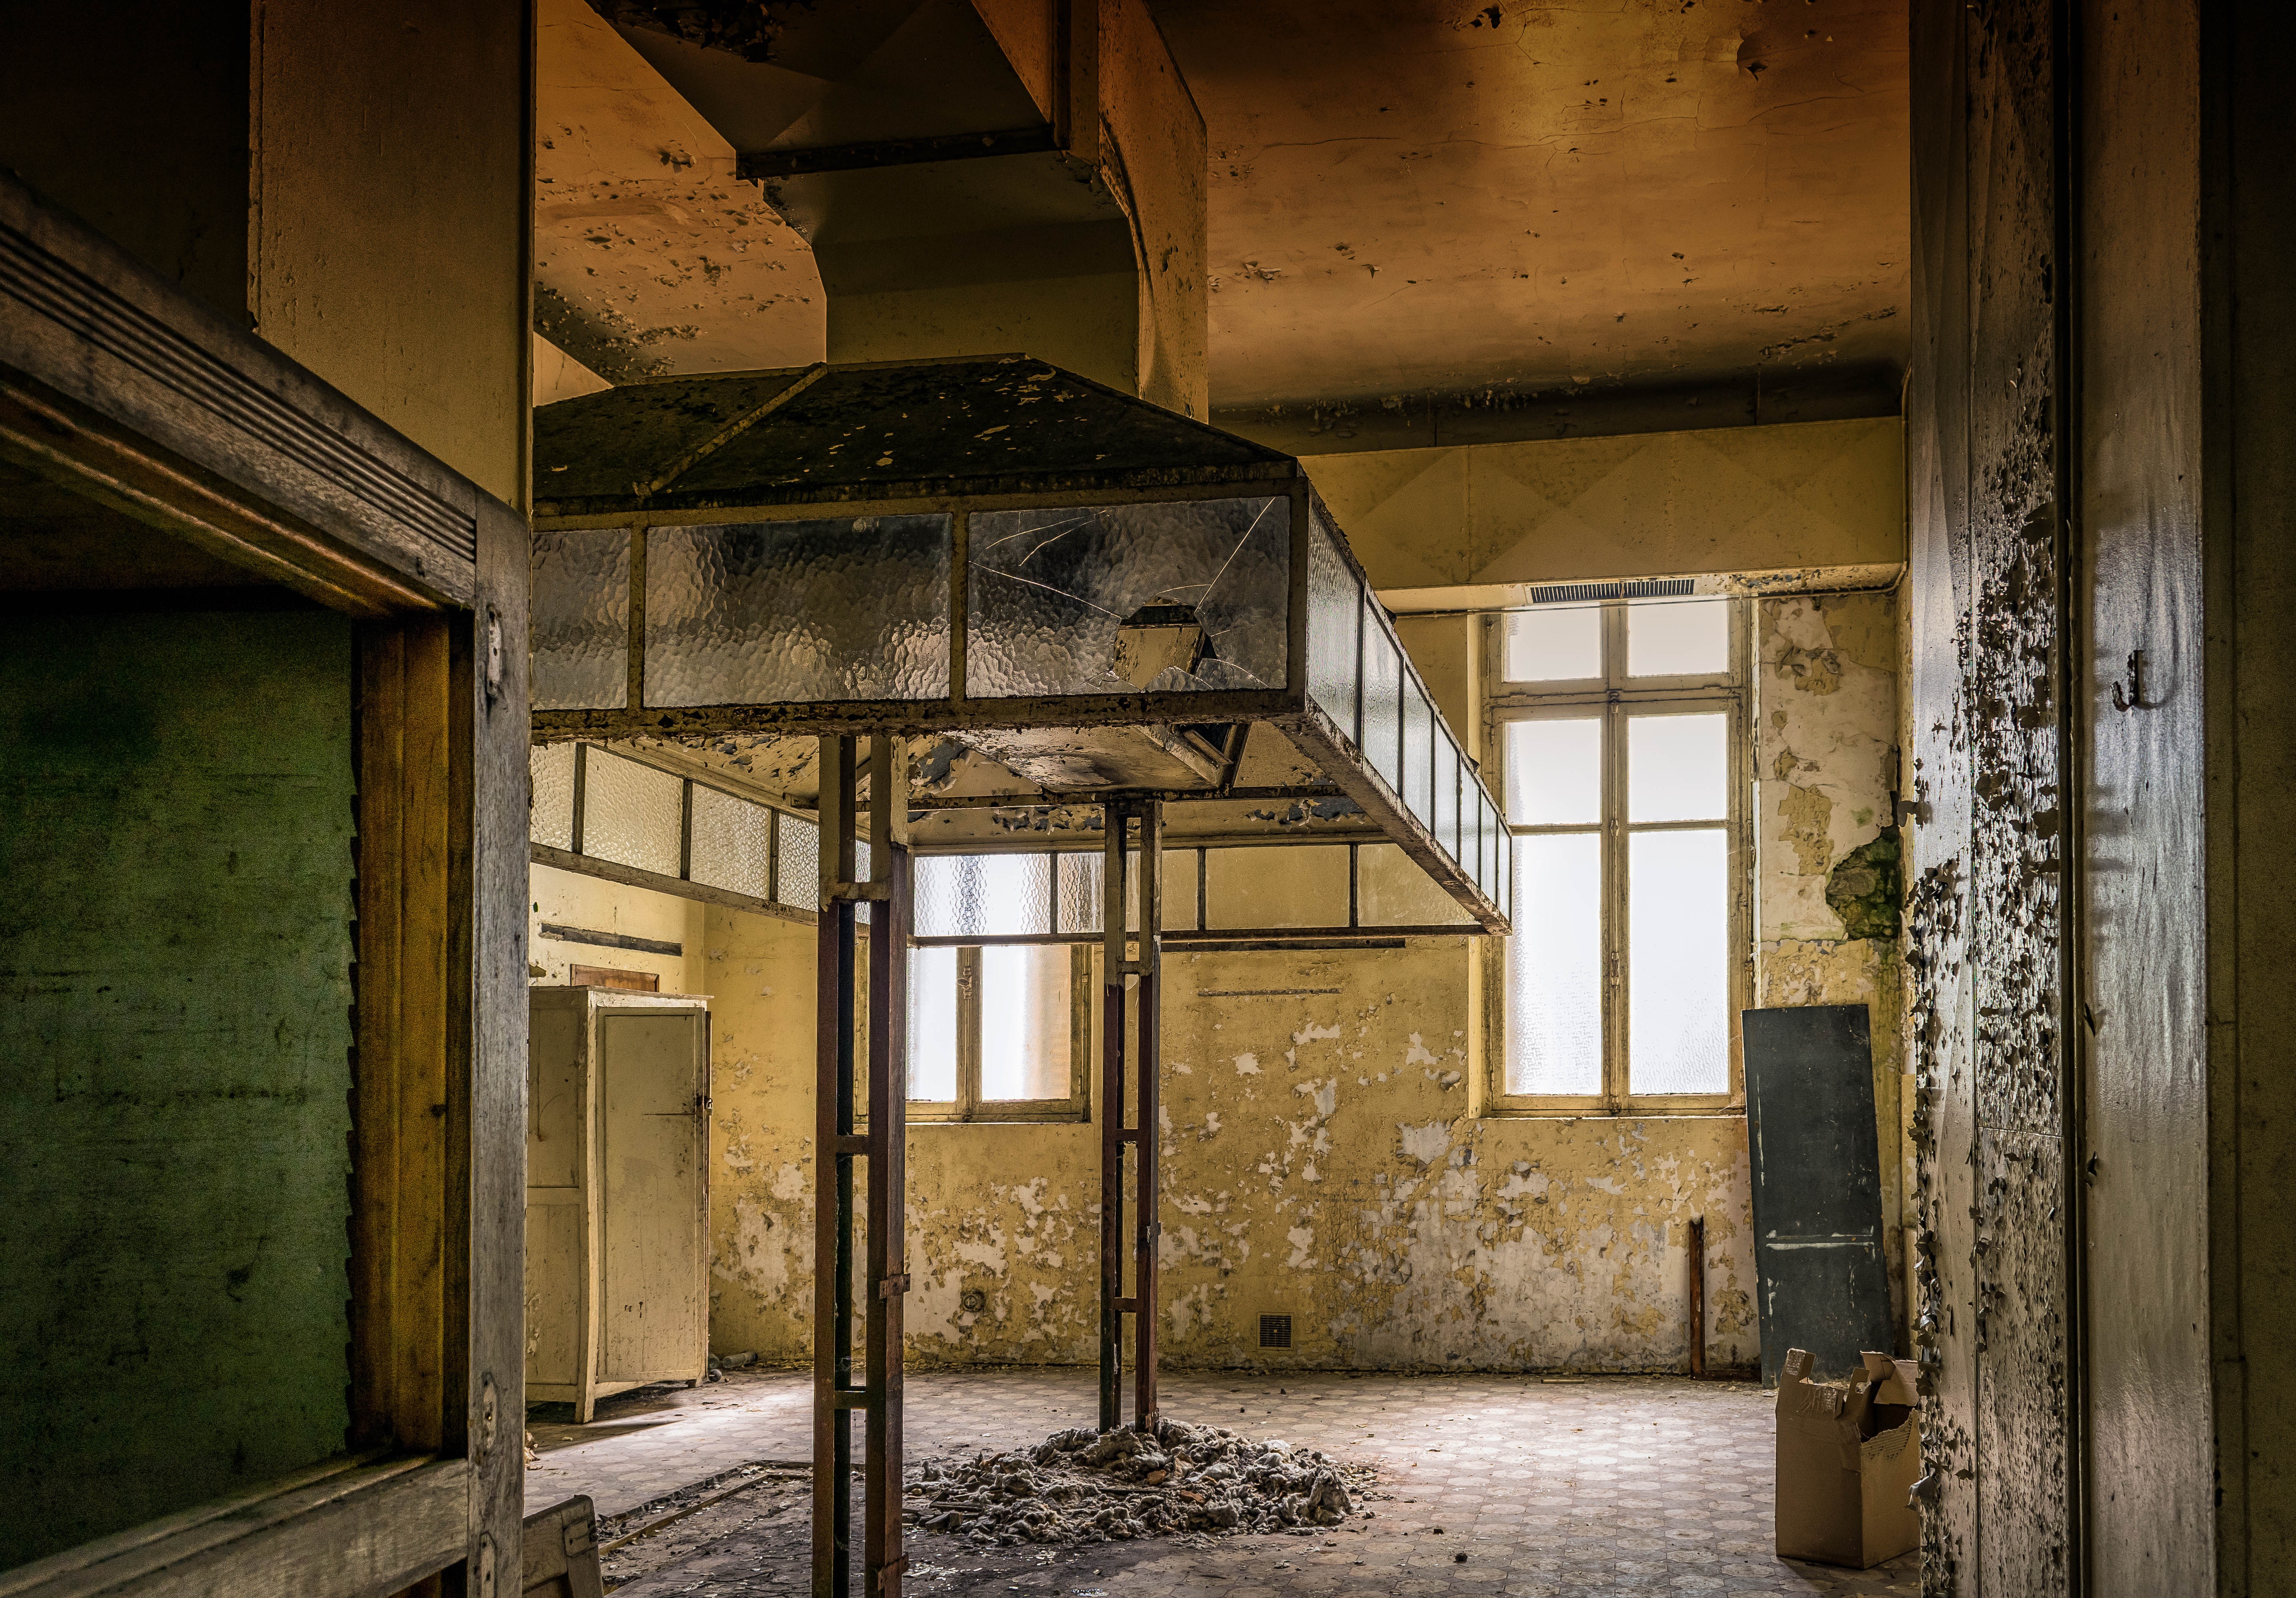
light, architecture, wood, house, window, building, home, hall, kitchen, facade, nostalgia, lighting, cook, interior design, hotel, past, leave, lost places, pforphoto, lapsed, run down, range hood, urban area, ancient history